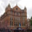
Label: castle